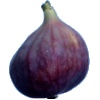
Label: fig